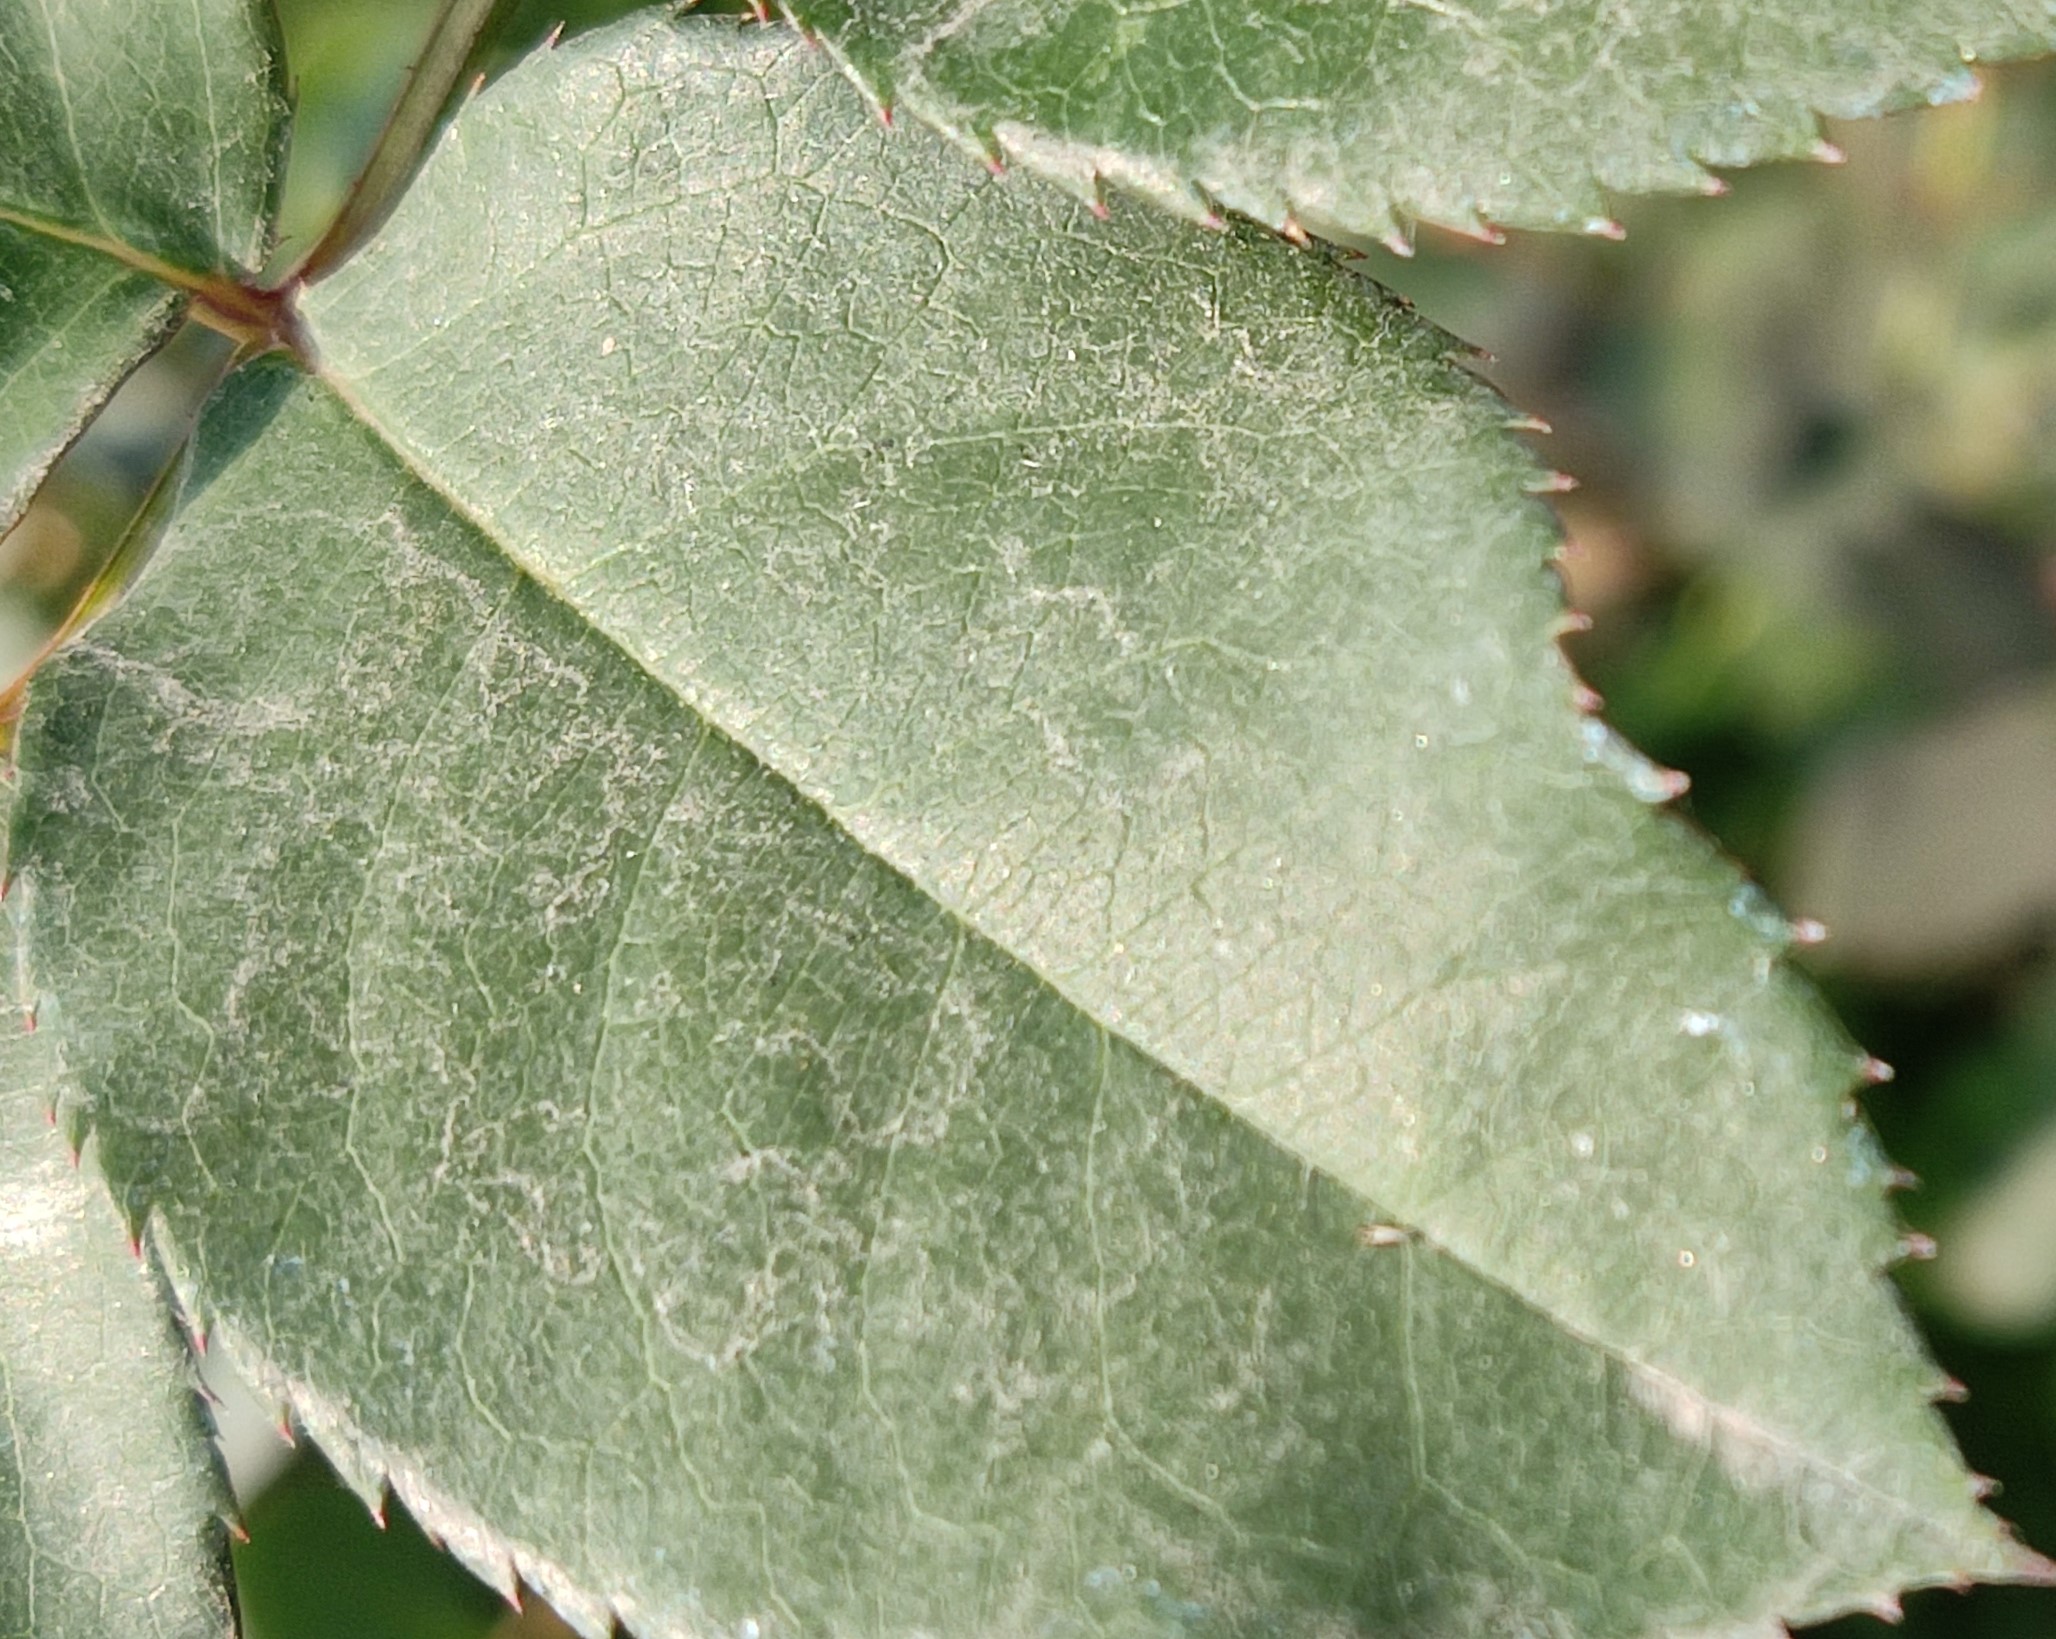
Label: Fresh Leaf